Diving bell

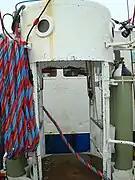
Exterior view of an open (wet) diving bell

A diving bell is a rigid chamber used to transport divers from the surface to depth and back in open water, usually for the purpose of performing underwater work. The most common types are the open-bottomed wet bell and the closed bell, which can maintain an internal pressure greater than the external ambient. Diving bells are usually suspended by a cable, and lifted and lowered by a winch from a surface support platform. Unlike a submersible, the diving bell is not designed to move under the control of its occupants, or to operate independently of its launch and recovery system.